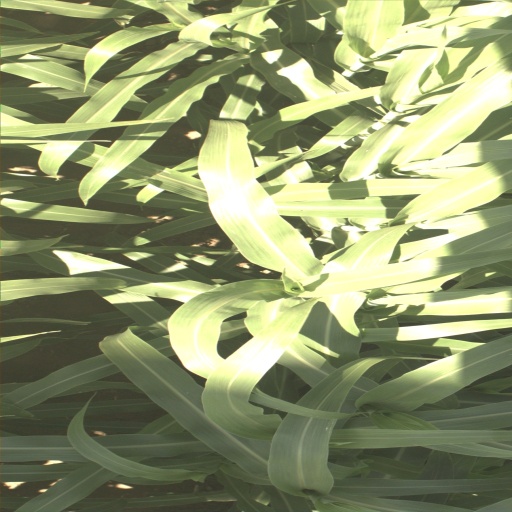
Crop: sorghum